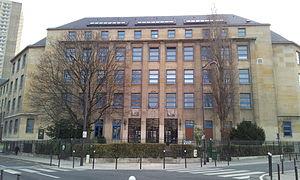
Paris 13e arrondissement - Lycée Claude-Monet - façade, vue depuis la rue Charles-Moureu
Le lycée Claude-Monet est un établissement public d'enseignement français construit en 1955. Il regroupe des classes de collège, de lycée et de classe préparatoire. Il est situé au 1, rue du Docteur-Magnan, dans le 13ᵉ arrondissement de Paris. Il se trouve à proximité du parc de Choisy, du stade Charles-Moureu et du centre Pierre-Mendès-France, centre universitaire rattaché à l'Université Paris 1 Panthéon-Sorbonne.
Cet article dresse la liste des collèges et lycées de Paris.